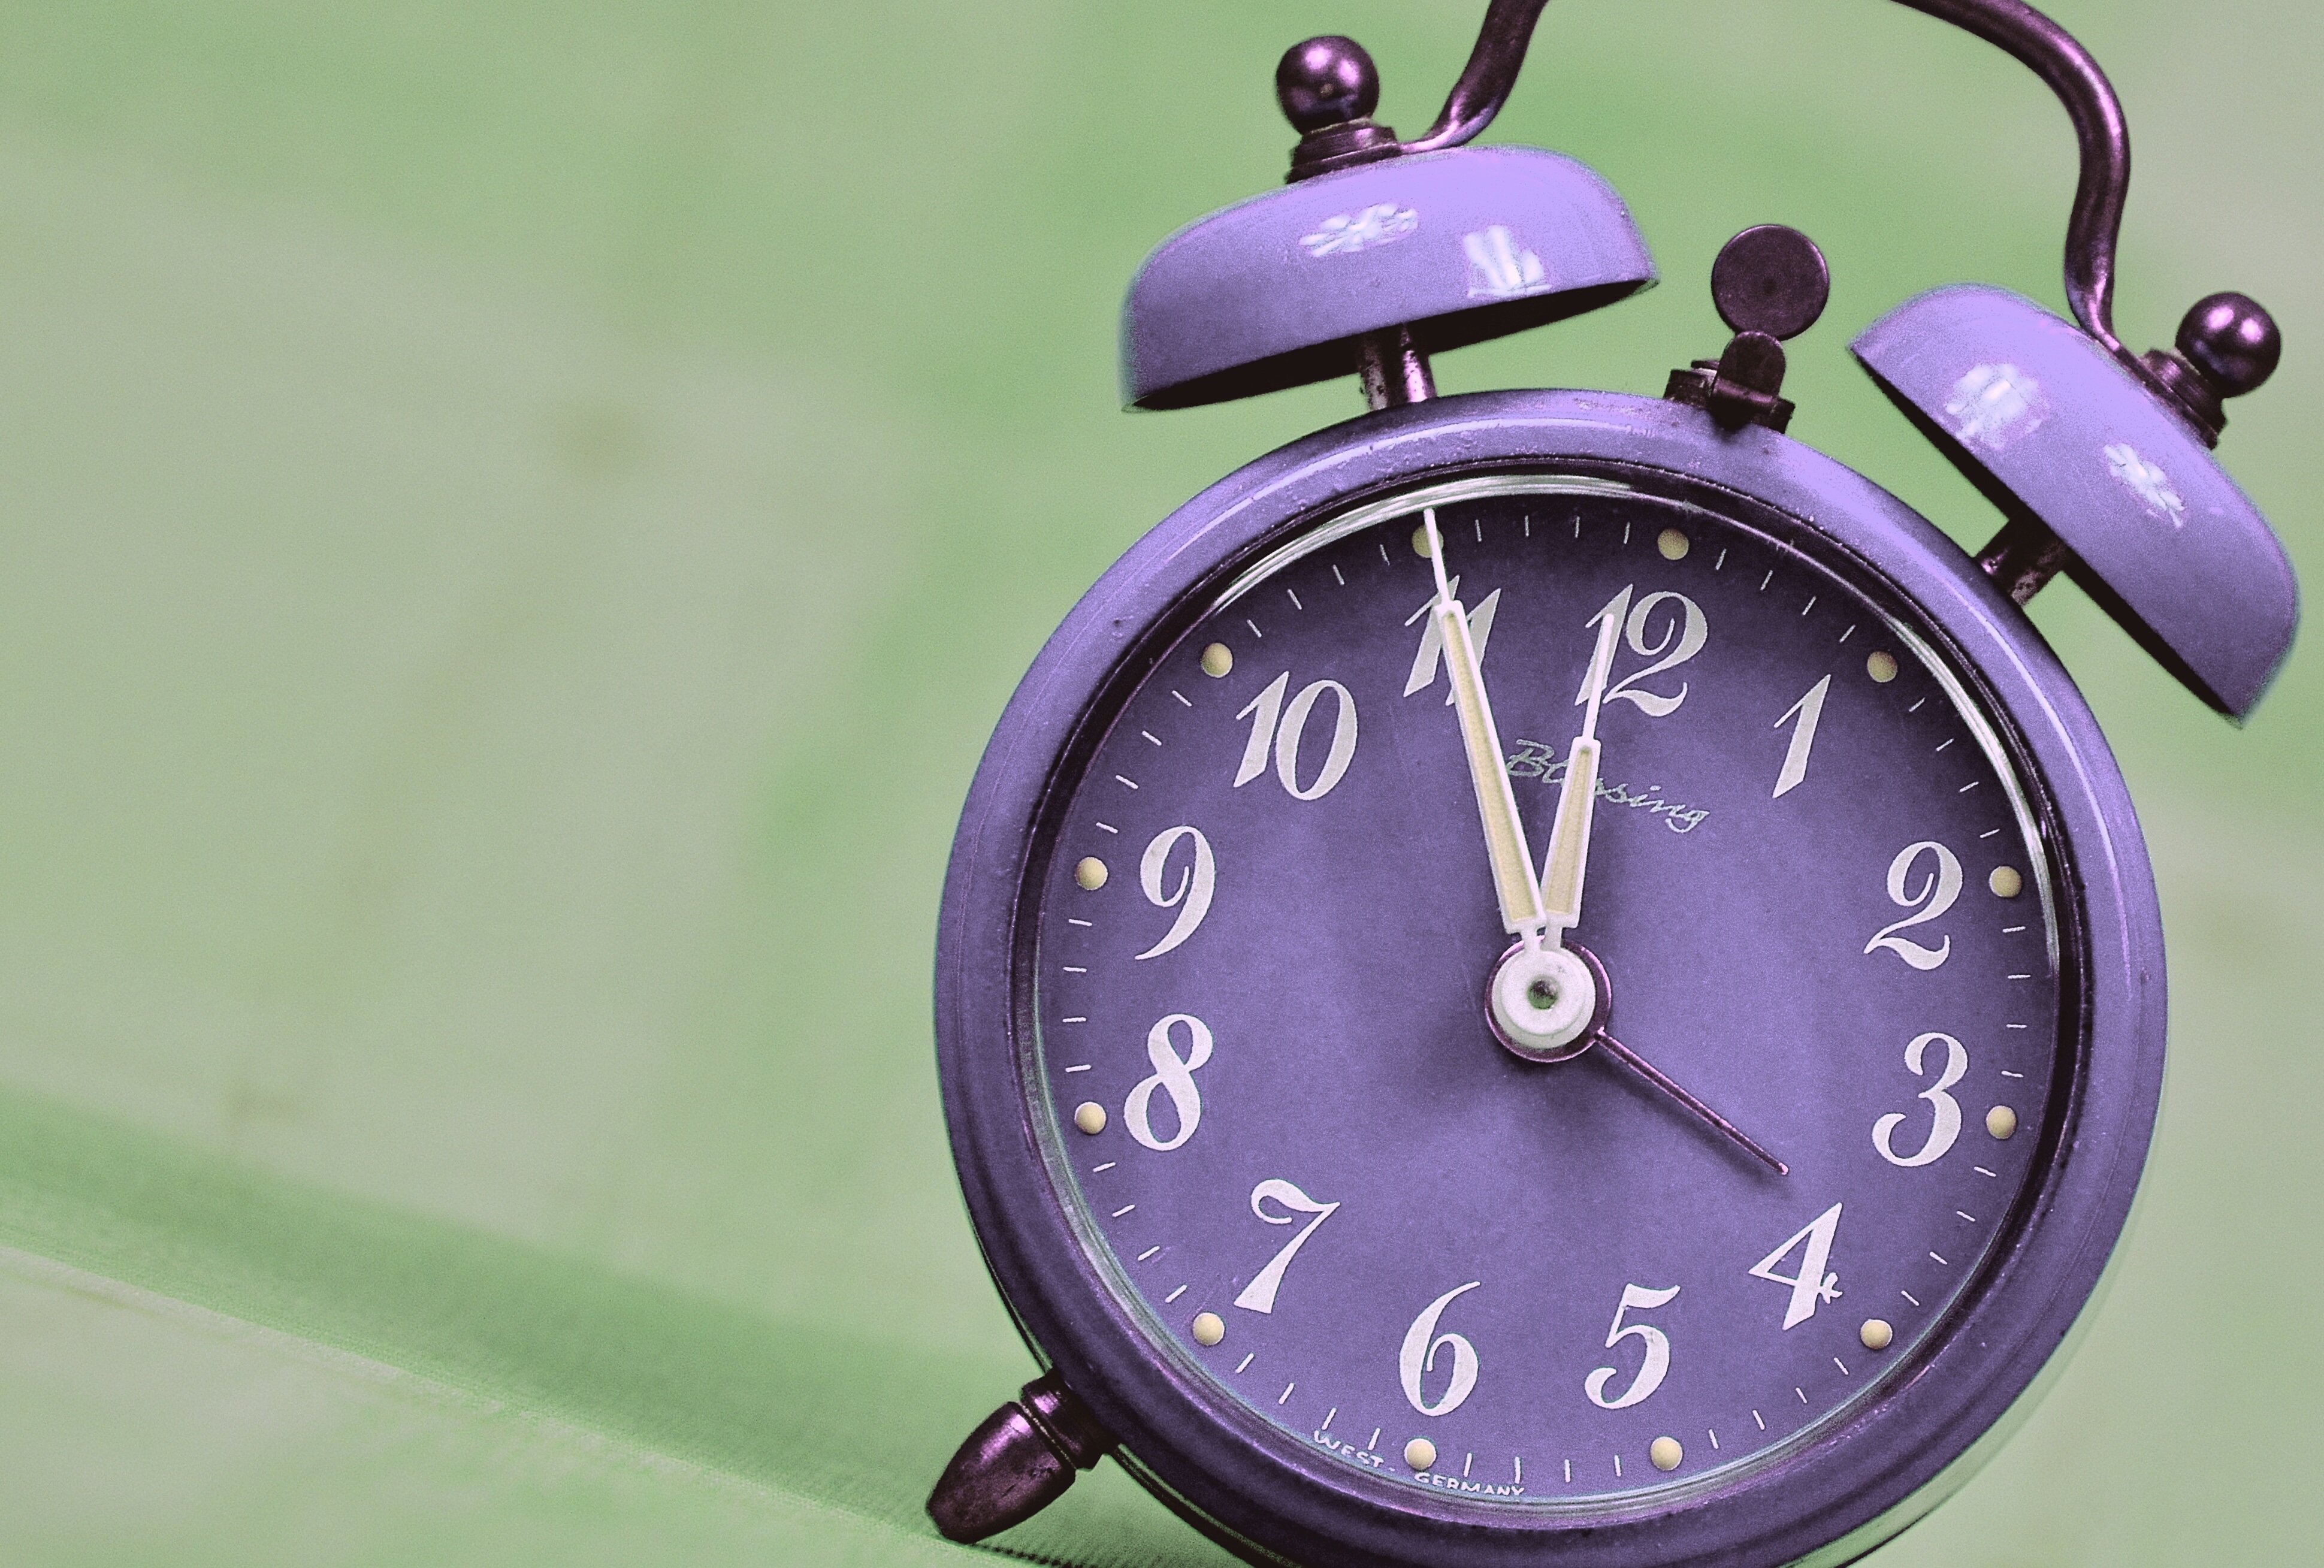
watch, hand, purple, clock, time, alarm clock, green, blue, decor, dial, product, disaster, late, hours, pointer, time indicating, time of, the eleventh hour, ring the bell, home accessories, mood shifts, time to rethink